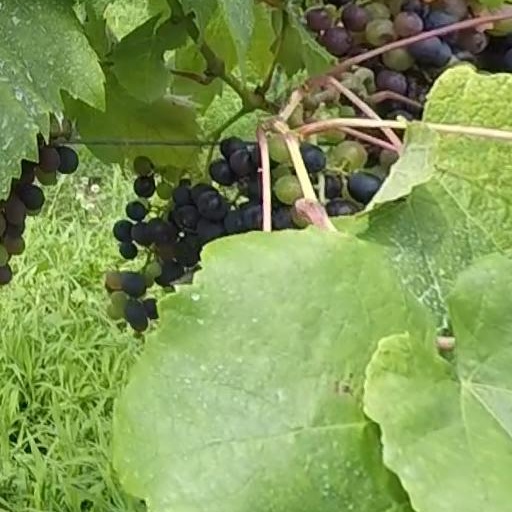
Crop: grape